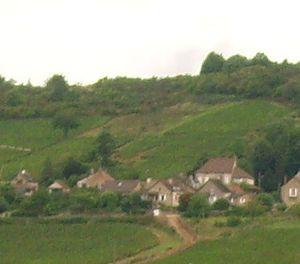
Vue d'une parties des vignes à Saint-Désert (71)
Saint-Désert est une commune française située dans le département de Saône-et-Loire en région Bourgogne-Franche-Comté.